Melville Castle

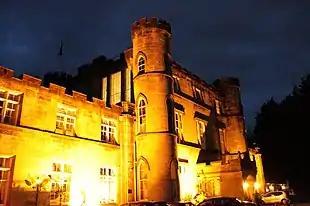
Melville Castle by night

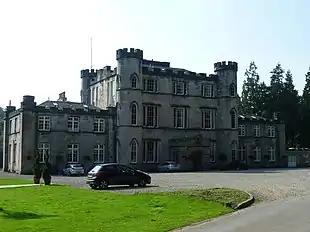
Entrance front of Melville Castle

Melville Castle is a three-storey Gothic mansion situated less than a mile (>2 km) west-south-west of Dalkeith, Midlothian, near the North Esk.